U.S. Steel

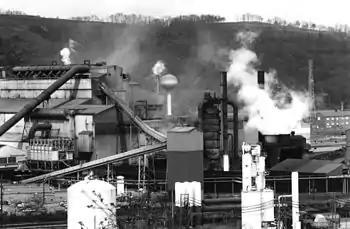
A Basic Oxygen Process (BOP) shop and Ladle Metallurgy Facility of the Edgar Thomson Steel Works in the mid-1990s

In 2001, under CEO Thomas Usher, it spun off Marathon and other non-steel assets, except Transtar, and expanded internationally by acquiring plants in Slovakia and Serbia.